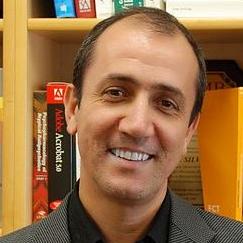
Age: 46